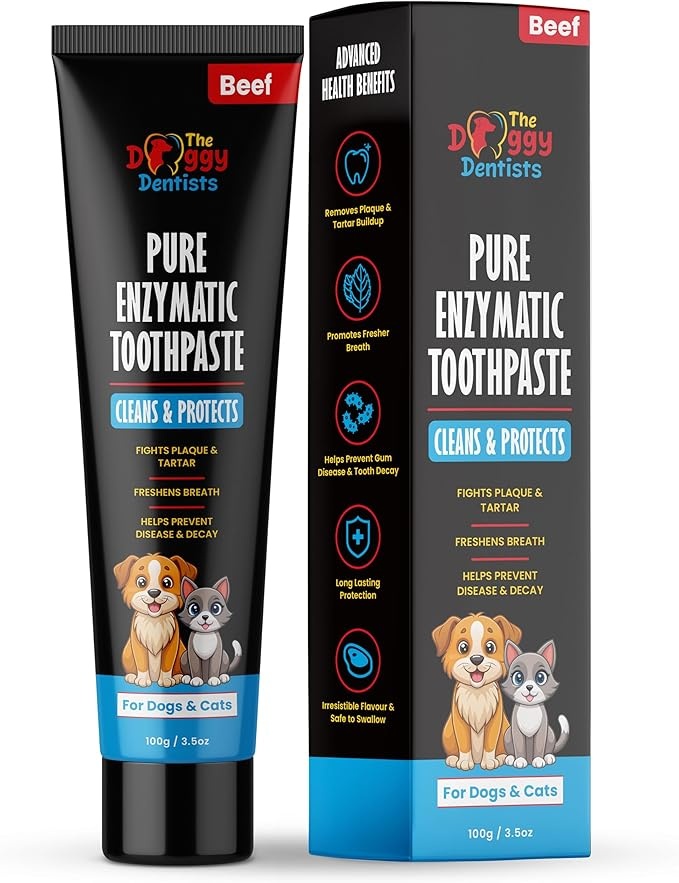
Vet Strength Pure Enzymatic Dog & Cat Toothpaste | 3.5oz Beef Flavor | Enzyme Pet Toothpaste for Tartar Removal, Bad Breath, Teeth Cleaning | Suitable for Puppies & Kittens
About This ADVANCED ENZYMATIC CLEANING FORMULA - Formulated with powerful natural enzymes Papain and Lysozyme, this enzymatic dog toothpaste helps break down plaque and tartar buildup, promotes fresher breath, and helps prevent tooth decay and gum problems. It also forms a protective barrier against future staining. POWERED BY NATURE - GENTLE YET EFFECTIVE - with Green Tea Extract, Propolis and Liqorice Root Extract. These natural ingredients are known for their cleansing and protective properties. These work in harmony with the natural oral defences of your pet's mouth for healthier teeth & gums TACKLES BAD BREATH AT THE SOURCE - Unlike other pet toothpastes that only mask odors, our enzyme dog toothpaste targets bad breath at its origin. It removes food debris & tartar, helping to combat the real causes of gum and periodontal issues. IRRESISTIBLE BEEF FLAVOUR FOR DOGS & CATS - Delicious taste that pets love! Encourages regular brushing with no fuss. Suitable for all dog breeds, cats, puppies, and kittens. Use 3+ times per week to help drastically reduce the risk of periodontal issues and expensive vet bills. HUGE 3.5oz/100g VALUE SIZE - Get more with a tube up 42% LARGER than other leading brands. FOR DOGS, CATS, PUPPIES & KITTENS - Safe for pets of all ages and sizes. This gentle yet effective pet toothpaste is perfect for regular dental hygiene routines. Overview Brand : The Doggy Dentists Flavor : Beef Age Range (Description) : All Life Stages Item Form : Paste Item Weight : 100 Grams
Brand: 펫샵 14
Category: Animals & Pet Supplies > Pet Supplies > Pet Oral Care Supplies > Toothpaste